Mystic Stamp Company

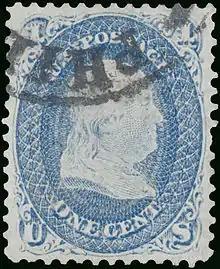
1¢ Z Grill, previously owned by Mystic.

In October 1998, Don Sundman and his son Zachary attended a Robert A. Siegel auction of the Robert Zoellner Collection and bought the extremely rare 1868 1¢ Z Grill (only two copies are known to exist). Zachary, then just 11 years old, held the winning paddle. The auction closed at $935,000, setting a record price paid for a US stamp at the time. Valued at $3 million, the stamp is the finest 1¢ Z Grill known and the only one available to collectors (the other is locked away in the New York Public Library's Miller Collection).